Chintayami Manasa

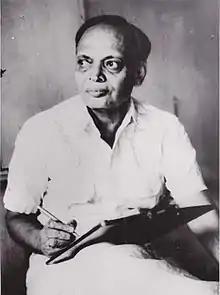
Suresh Joshi, the writer of "Chintayami Manasa"

The first chapter of the book, "Arthaghatan?" ("Interpretation?"), begins by questioning whether 'interpretation' is the appropriate term for the kind of literary analysis commonly conducted by scholars and their students. It is an analysis of the concept of interpretation, with an inquiry into symbols and metaphors. In the second chapter, "Sahitya ane Philsufi" ("Literature and Philosophy"), Joshi explains the relationship between these two concepts. It gives perspective on how literature should be read, with or without philosophy. The next chapter, "Kasmai Devay Havisha Vidhema?" ("To Which Deity Shall We Make the Offering?"), is a study of the role of literature and creative writers in the society.